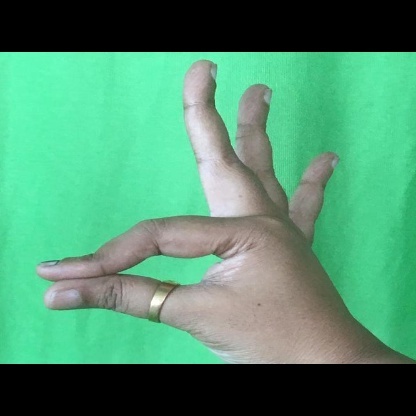
Mudra: Hamsasyam